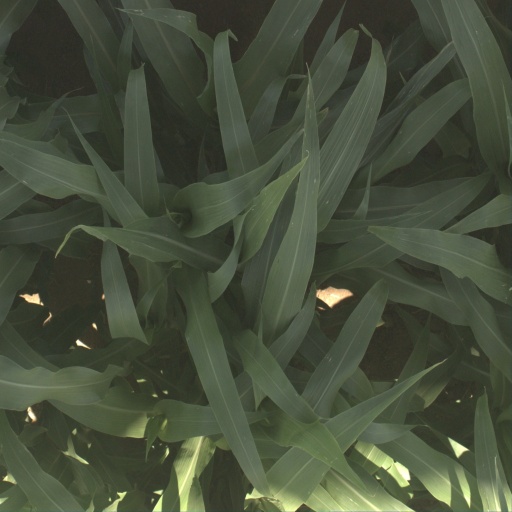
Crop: sorghum